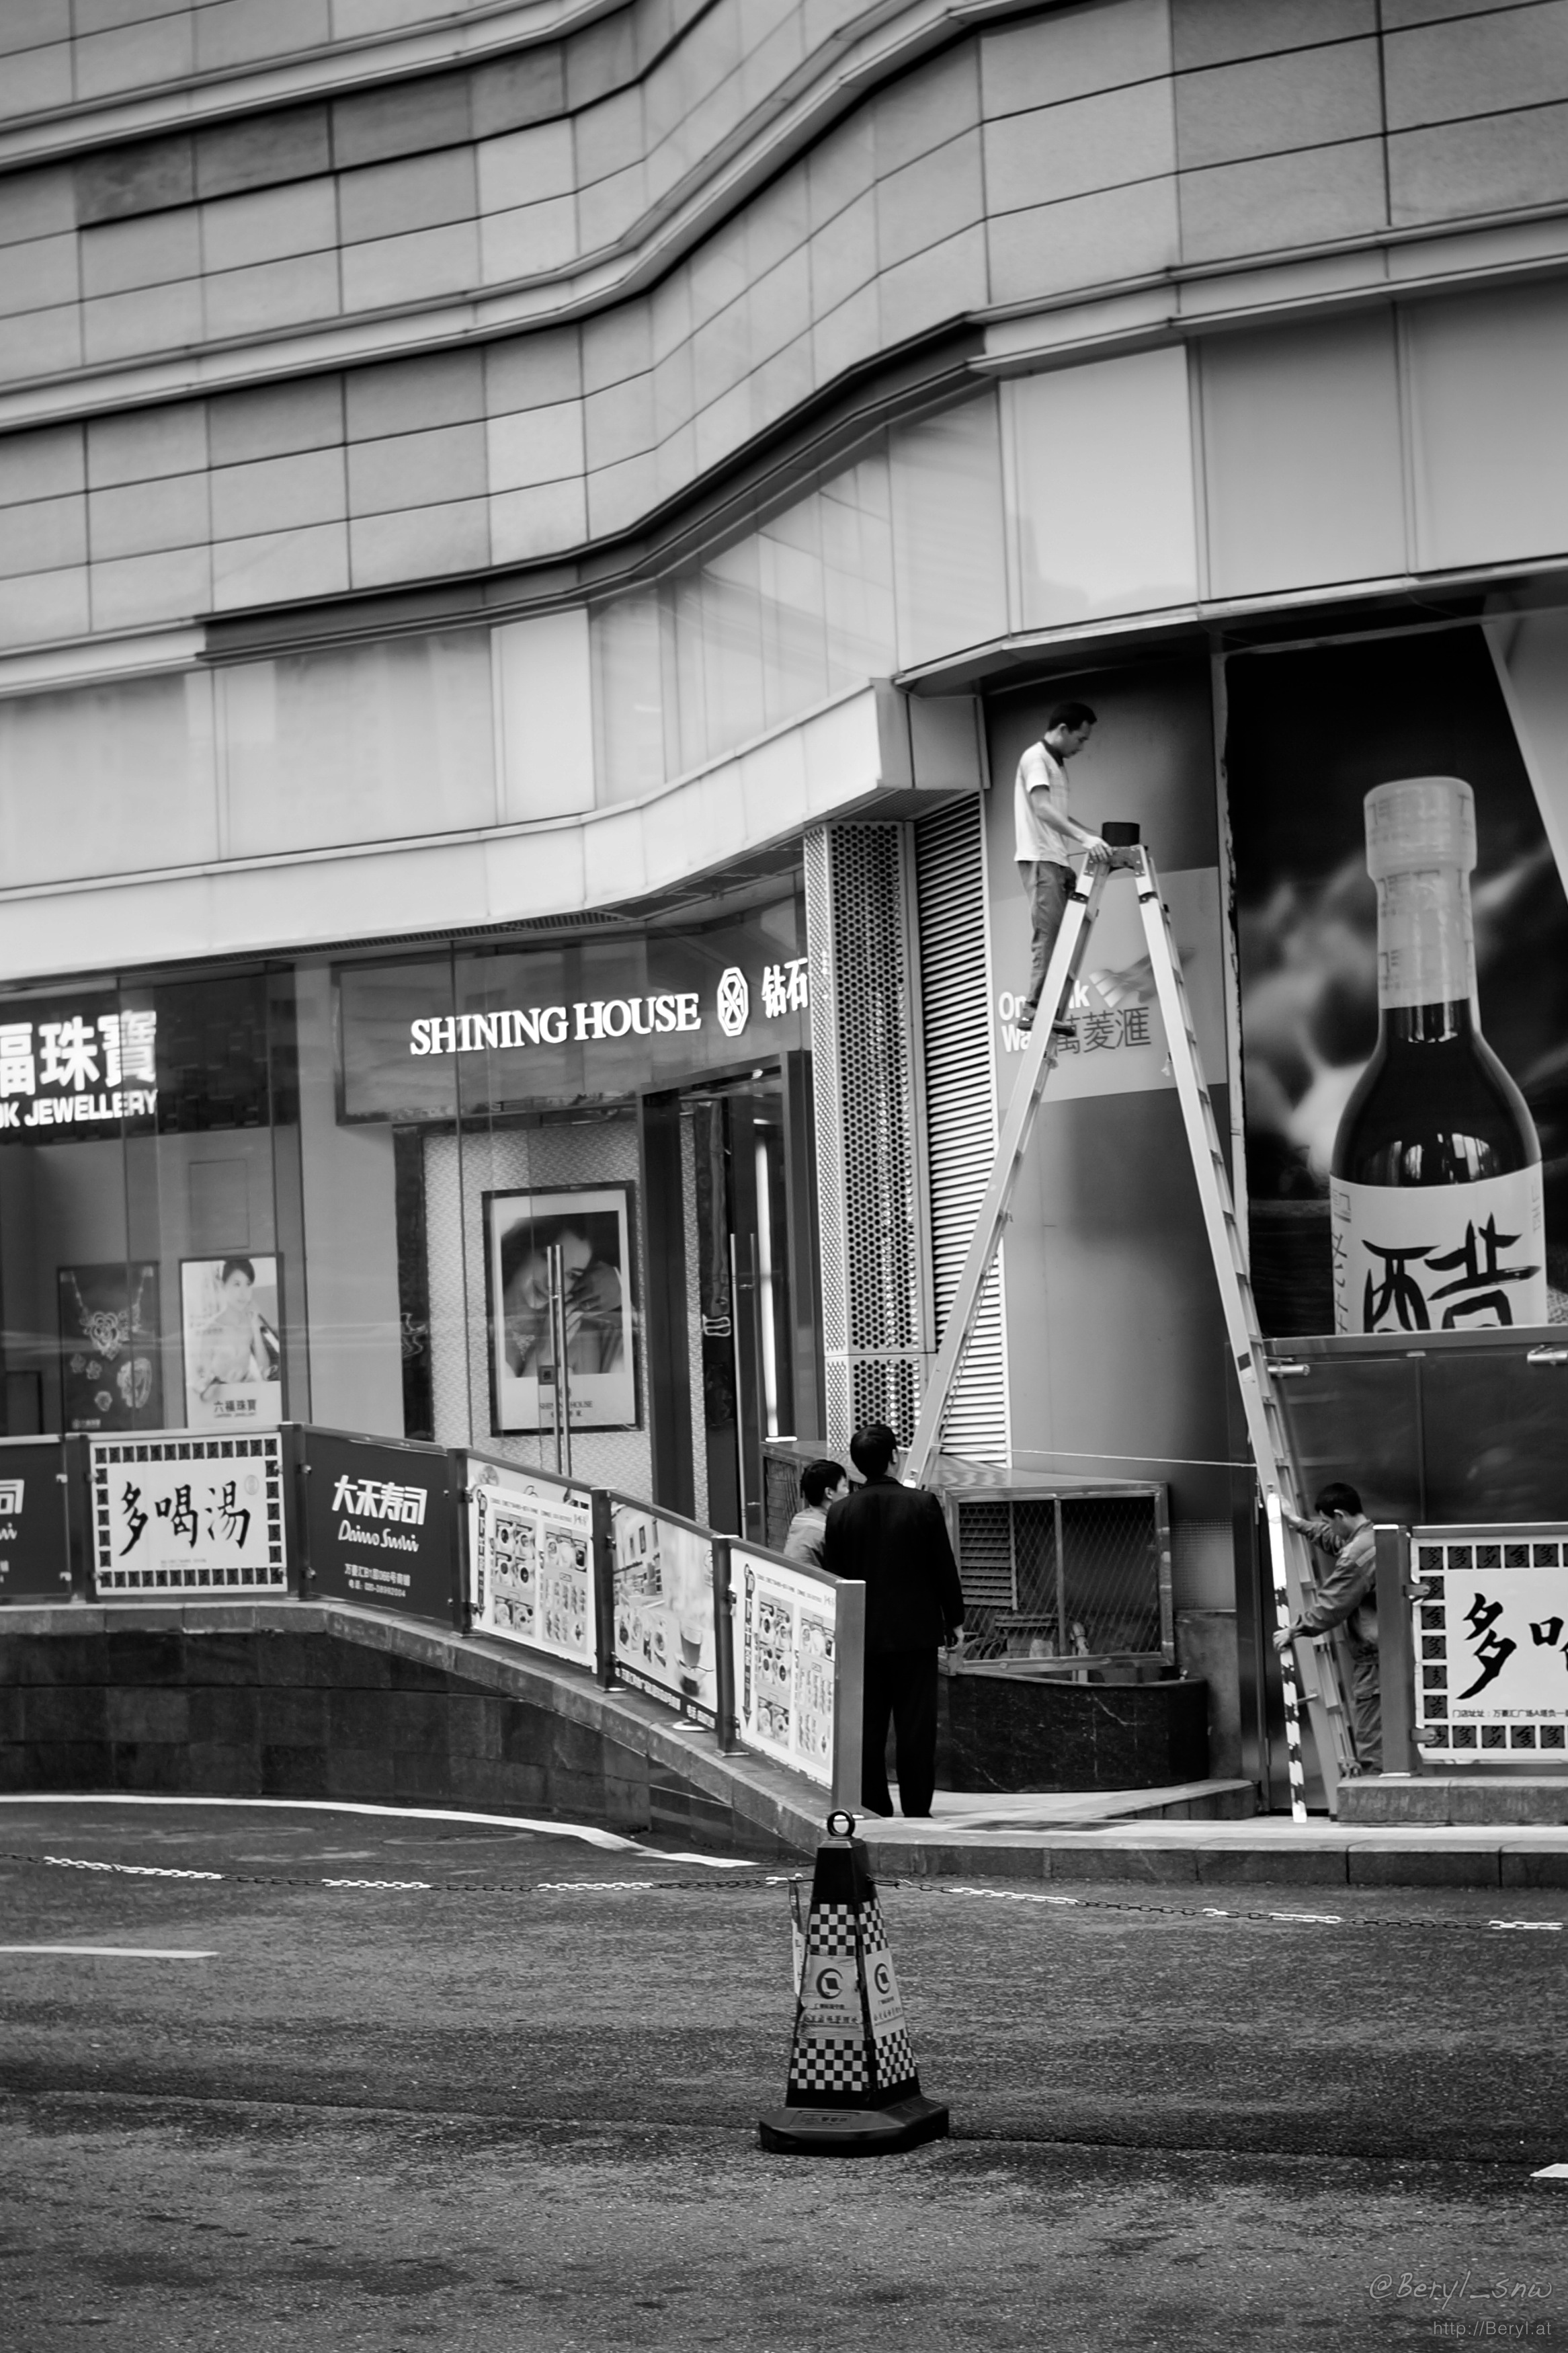
black and white, people, road, white, street, photography, building, black, monochrome, climb, bw, blackandwhite, candid, infrastructure, photograph, snapshot, sony, f2, nikkor, shape, nex, lensswap, ai, 35, workers, urban area, monochrome photography, single lens reflex camera